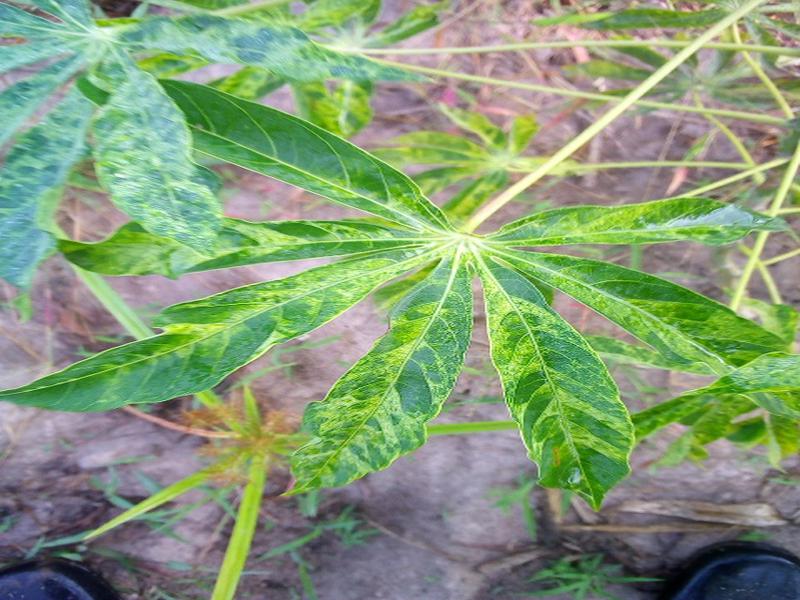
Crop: cassava
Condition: mosaic_disease